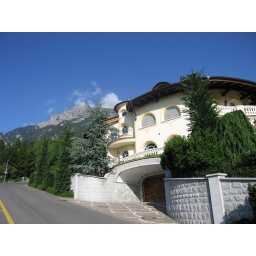
Impressive house in central Liechtenstein against its mountain backdrop.